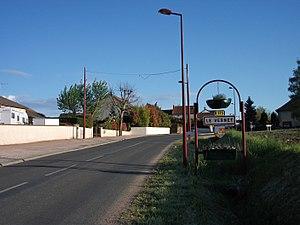
Entrée du Vernet depuis Cusset par la D 175
Le Vernet est une commune française située dans le département de l'Allier, en région Auvergne-Rhône-Alpes. Elle fait partie de l'aire urbaine de Vichy.